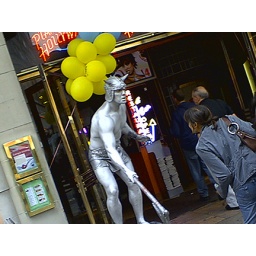
atacking every person that didn't drop in some change in his hat .... heheheee some giggle .. some laugh .. some fight BACK!